Battle of Puebla

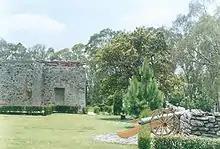
An image of Fort Guadalupe

The political decision taken by President Franklin D. Roosevelt to implement the "Good Neighbor Policy," which was intended to promote links with Latin American nations and people, was one of the key factors in the popularization of "Cinco de Mayo" in the United States. As a result of the Roosevelt administration's promotion of the holiday, Cinco de Mayo gained popularity in the 1950s and 1960s and eventually became a recognized national holiday. While the original celebrations in the United States were localized among Mexican immigrants from the state of Puebla commemorating the battle, over time, the origins of the holiday have become less emphasized and the date has evolved into a general celebration of Mexican culture by immigrants and their descendants from all parts of Mexico. A comparable phenomenon can be found in the evolution of St. Patrick's Day from an ecclesiastical holiday marking the arrival of Christianity in Ireland to a largely secularized celebration of Irish American culture.